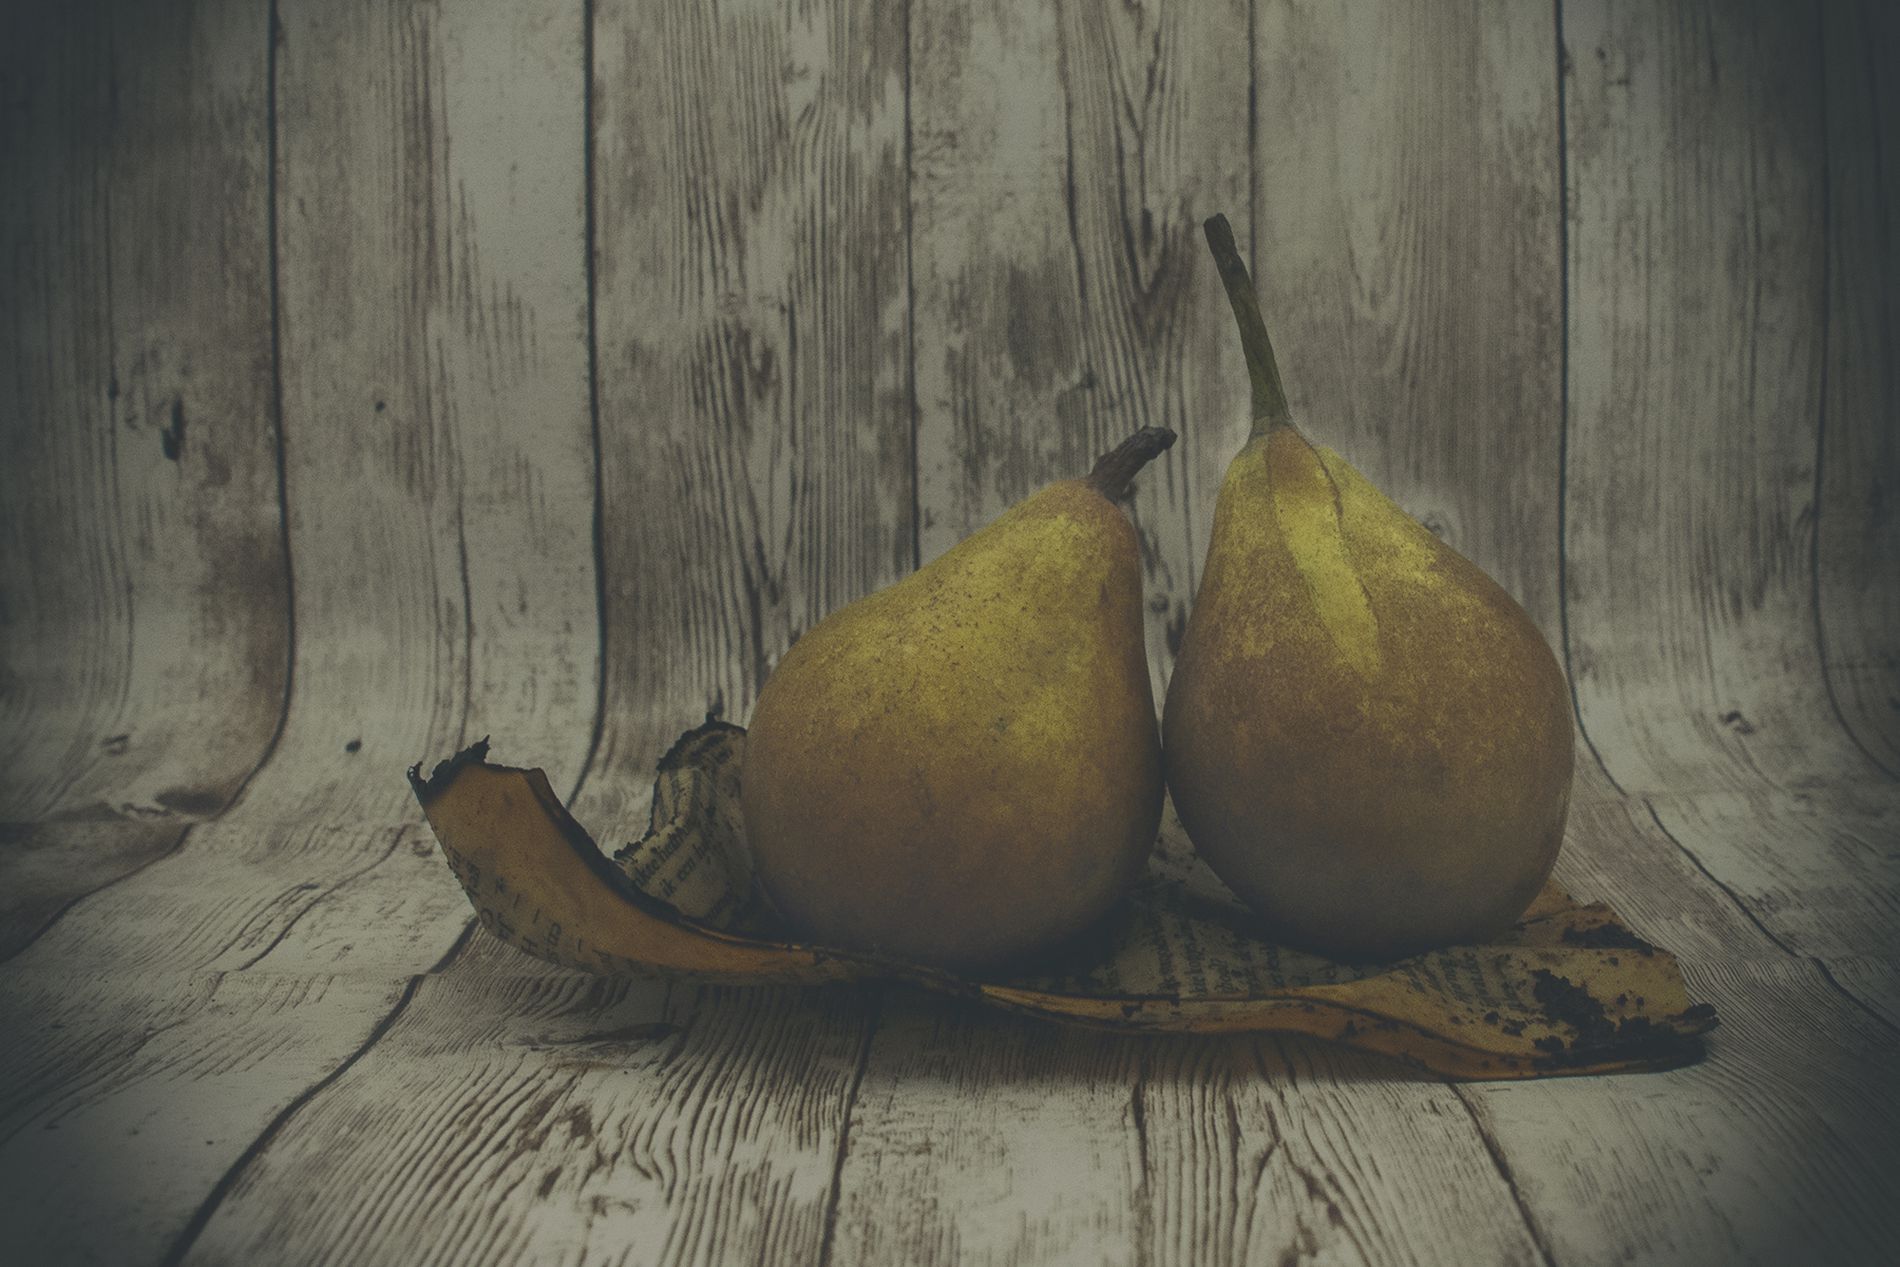
Pears on Aged Paper
The image captures two pears on a piece of crumpled paper, set against a wooden background.
A close-up shot presents two yellowish-brown pears with long stems resting on crumpled paper against a wooden backdrop. The style is still life photography. The warm tones of the pears contrast with the brown hues of the wooden planks, evoking a calm, natural atmosphere.
Labels: Food, Fruit, Plant, Produce, Pear, pears, paper, wooden planks
Camera: NIKON CORPORATION NIKON D300
Lens: 18.0-300.0 mm f/3.5-5.6, AF-S DX Nikkor 18-300mm f/3.5-5.6G ED VR
Aperture: F8
Exposure: 0.4 sec
ISO: 1600
Focal length: 21.0 mm